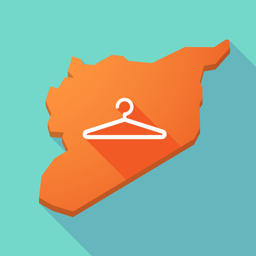
illustration of a map with a hanger